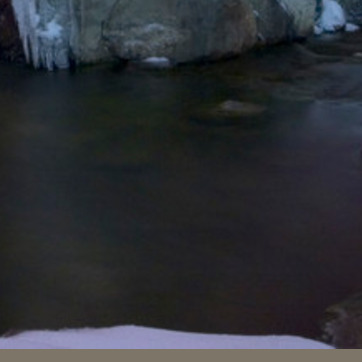
Material: water